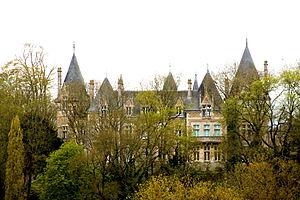
Château dela Touche, Fr-85-Rocheservière.